Cadillac Seville

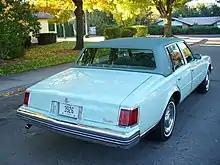
Rear view of 1977 Cadillac Seville

Hundreds of suggestions were considered: after extensive research, LaSalle was the top pick with St. Moritz a distant second, trailed further by Seville. A troubled past (LaSalle) and difficult pronunciation (St. Moritz) led to the eventual selection of the "Seville" nameplate.